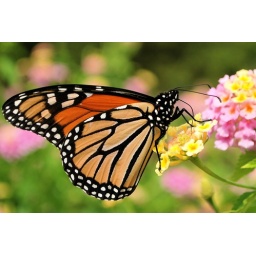
A monarch butterfly on pink and yellow lantana flowers, on Jefferson Dr SW, by the Hirshhorn. Washington, DC.